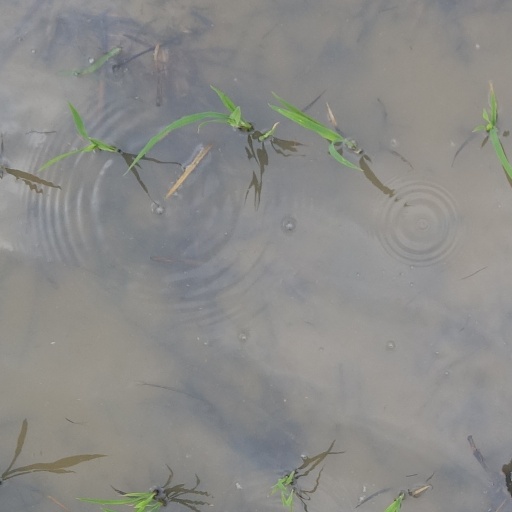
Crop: rice